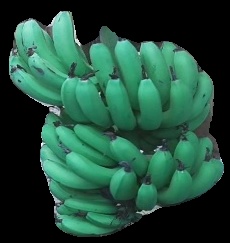
Variety: pachbale
Grade: grade3